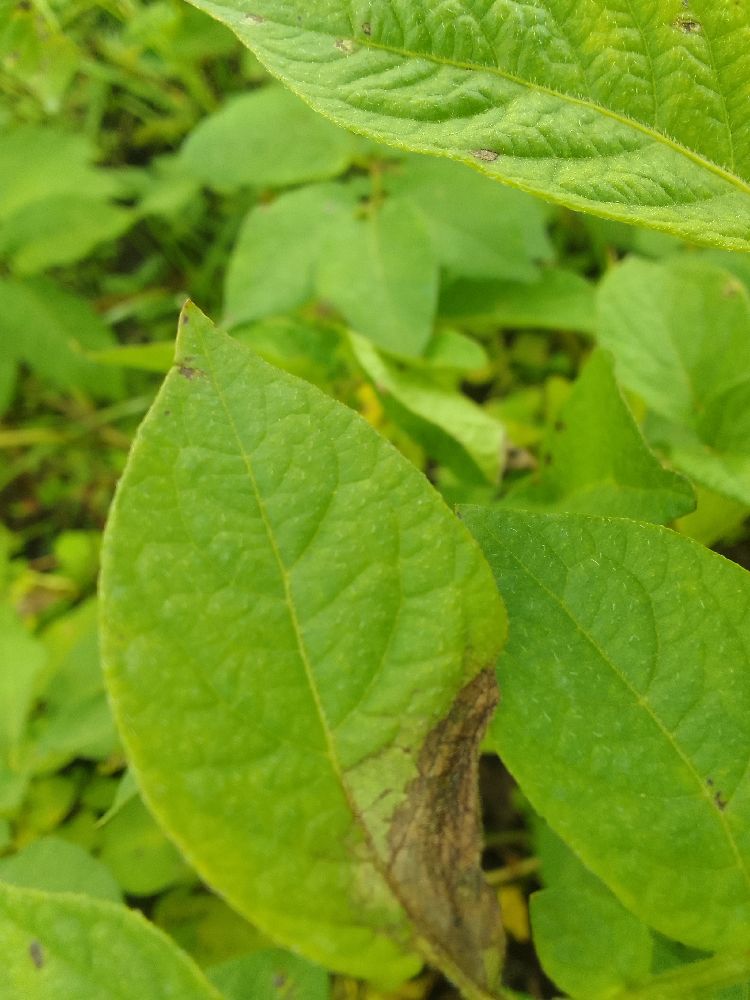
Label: Late blight